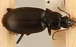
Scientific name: Calathus advena
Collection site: Rocky Mountains NEON (RMNP), plot RMNP_014